Bohemian Embassy

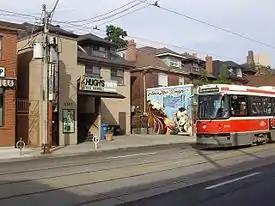
Three-storey house built with grey-brown bricks, converted into a music venue

Since the Queen Street location closed, there have been a number of reunions and other events honoring the Bohemian Embassy, often hosted by Don Cullen. He presented evenings remembering the venue on June 22, 2001, at the Rhino Bar, in West Queen West, and on July 10, 2002, at the Victory Café, on Markham Street, in Mirvish Village. Another followed the next year, on September 13, 2003, at Hugh's Room, on Dundas Street West. The earlier events had presented younger talent, but this was more of an actual reunion, with George Miller, John Robert Colombo, Sharon Hampson and Bram Morrison, and Peter Kastner joining Cullen on stage. Several years later, in 2009, Lit City, a literary festival marking Toronto's 175th birthday, included the "Bohemian Embassy Revival", a program at the City Hall library that presented, in addition to Cullen, Colombo, Greg Gatenby, Rosemary Sullivan, Dennis Lee, and Sylvia Tyson.